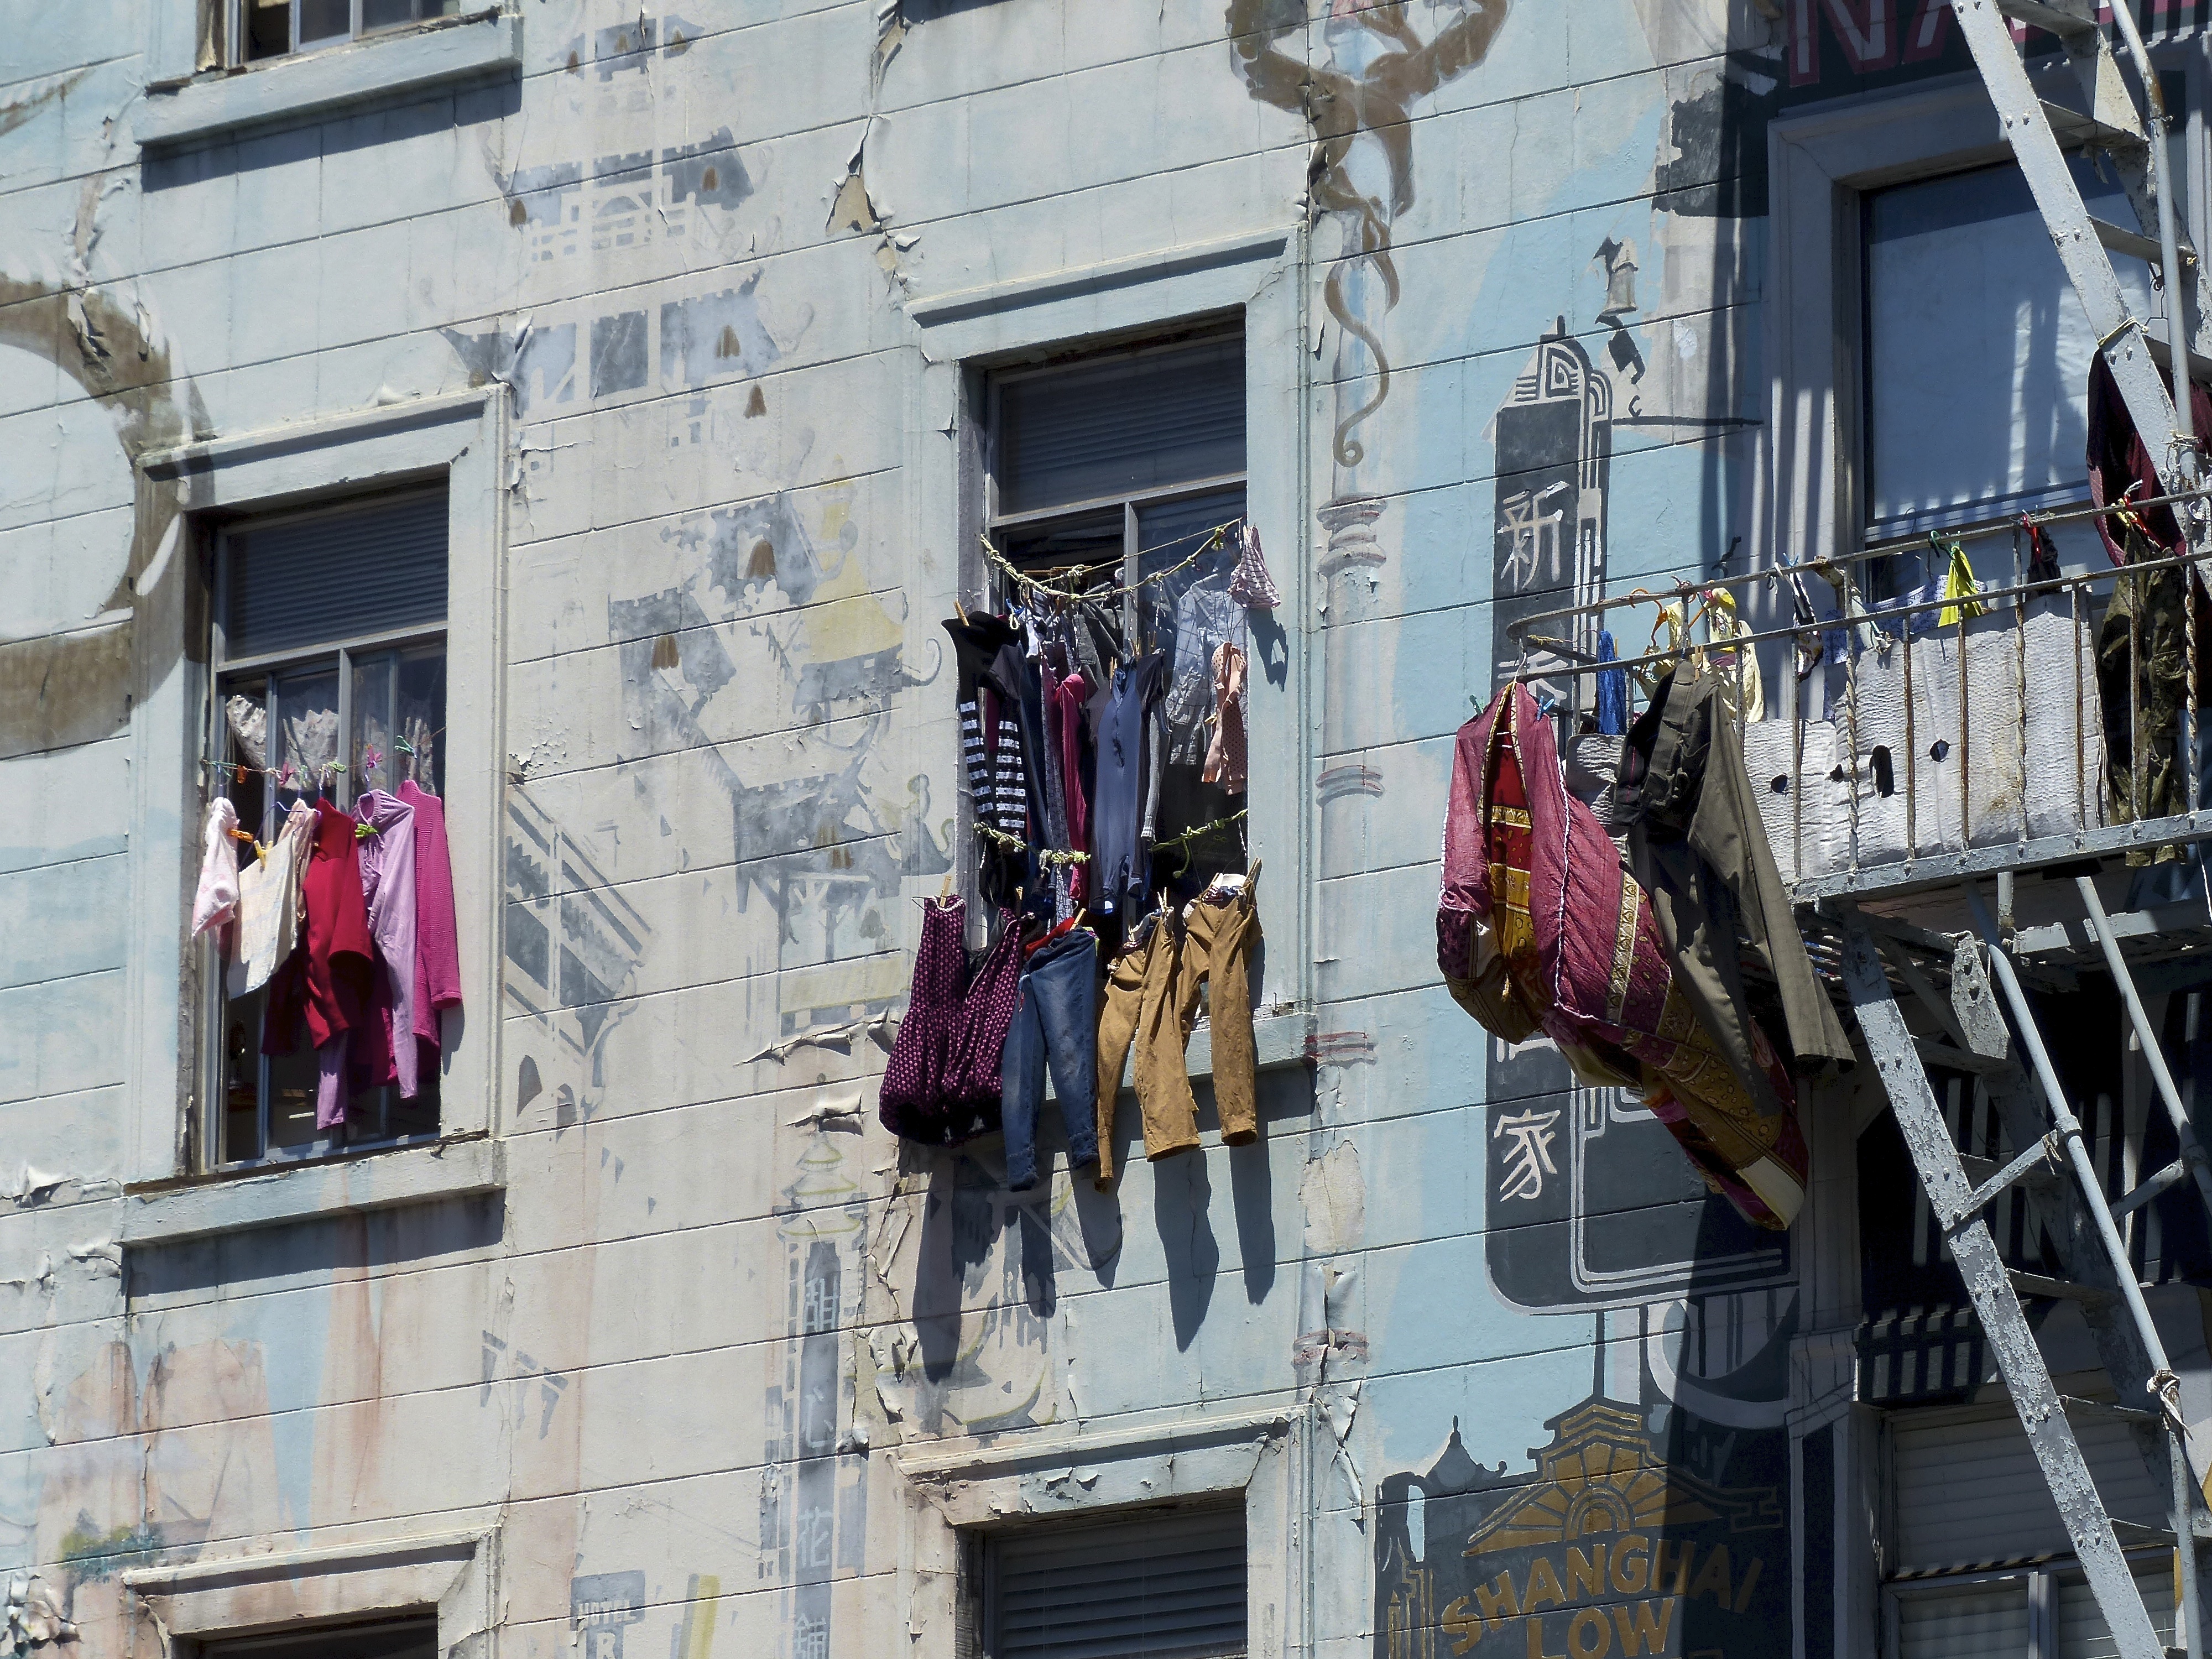
road, street, wall, crowd, downtown, travel, usa, facade, california, laundry, art, sanfrancisco, mural, chinatown, urban area